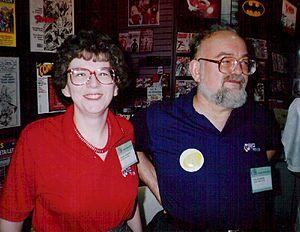
Margaret Thompson, dite Maggie Thompson est une personnalité du milieu de la bande dessinée américaine. Elle et son mari Don Thompson furent parmi les initiateurs du fandom américain de la bande dessinée en publiant de 1961 à 1968 Comic Art, l'un des premiers fanzines consacrés à la bande dessinée, puis en 1967 Newfangles, le premier fanzine consacré au fandom de la bande dessinée. Elle dirige l'hebdomadaire Comics Buyer's Guide de 1983 à son arrêt en 2013 et a publié avec son mari puis seule plusieurs ouvrages consacrés à la bande dessinée.